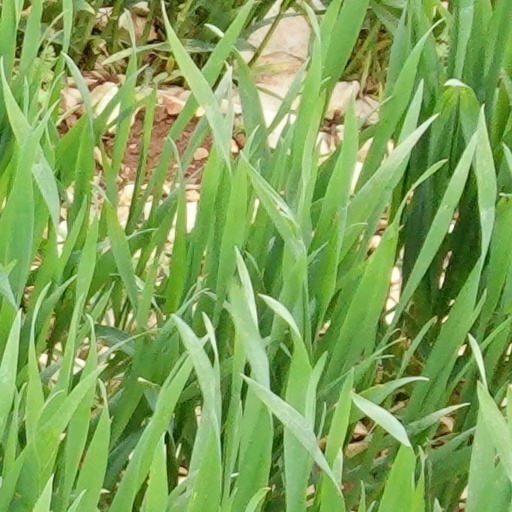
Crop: wheat